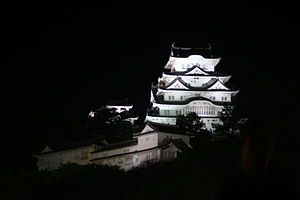
Himeji-borgen
Himeji-borgen er et borgkompleks, der ligger i byen Himeji i Hyougo-præfekturet i Japan. Borgen regnes for et af de fineste, stadig eksisterende eksempler på typisk japansk borgarkitektur og omfatter i alt 83 bygninger, der har avanceret forsvarssystemer fra lensperioden. Borgen kendes også under navnet Hakuro-jou eller Shirasagi-jou på grund af dens klare, hvide facade, der sigter efter at ligne en fugl, der er ved at lette.